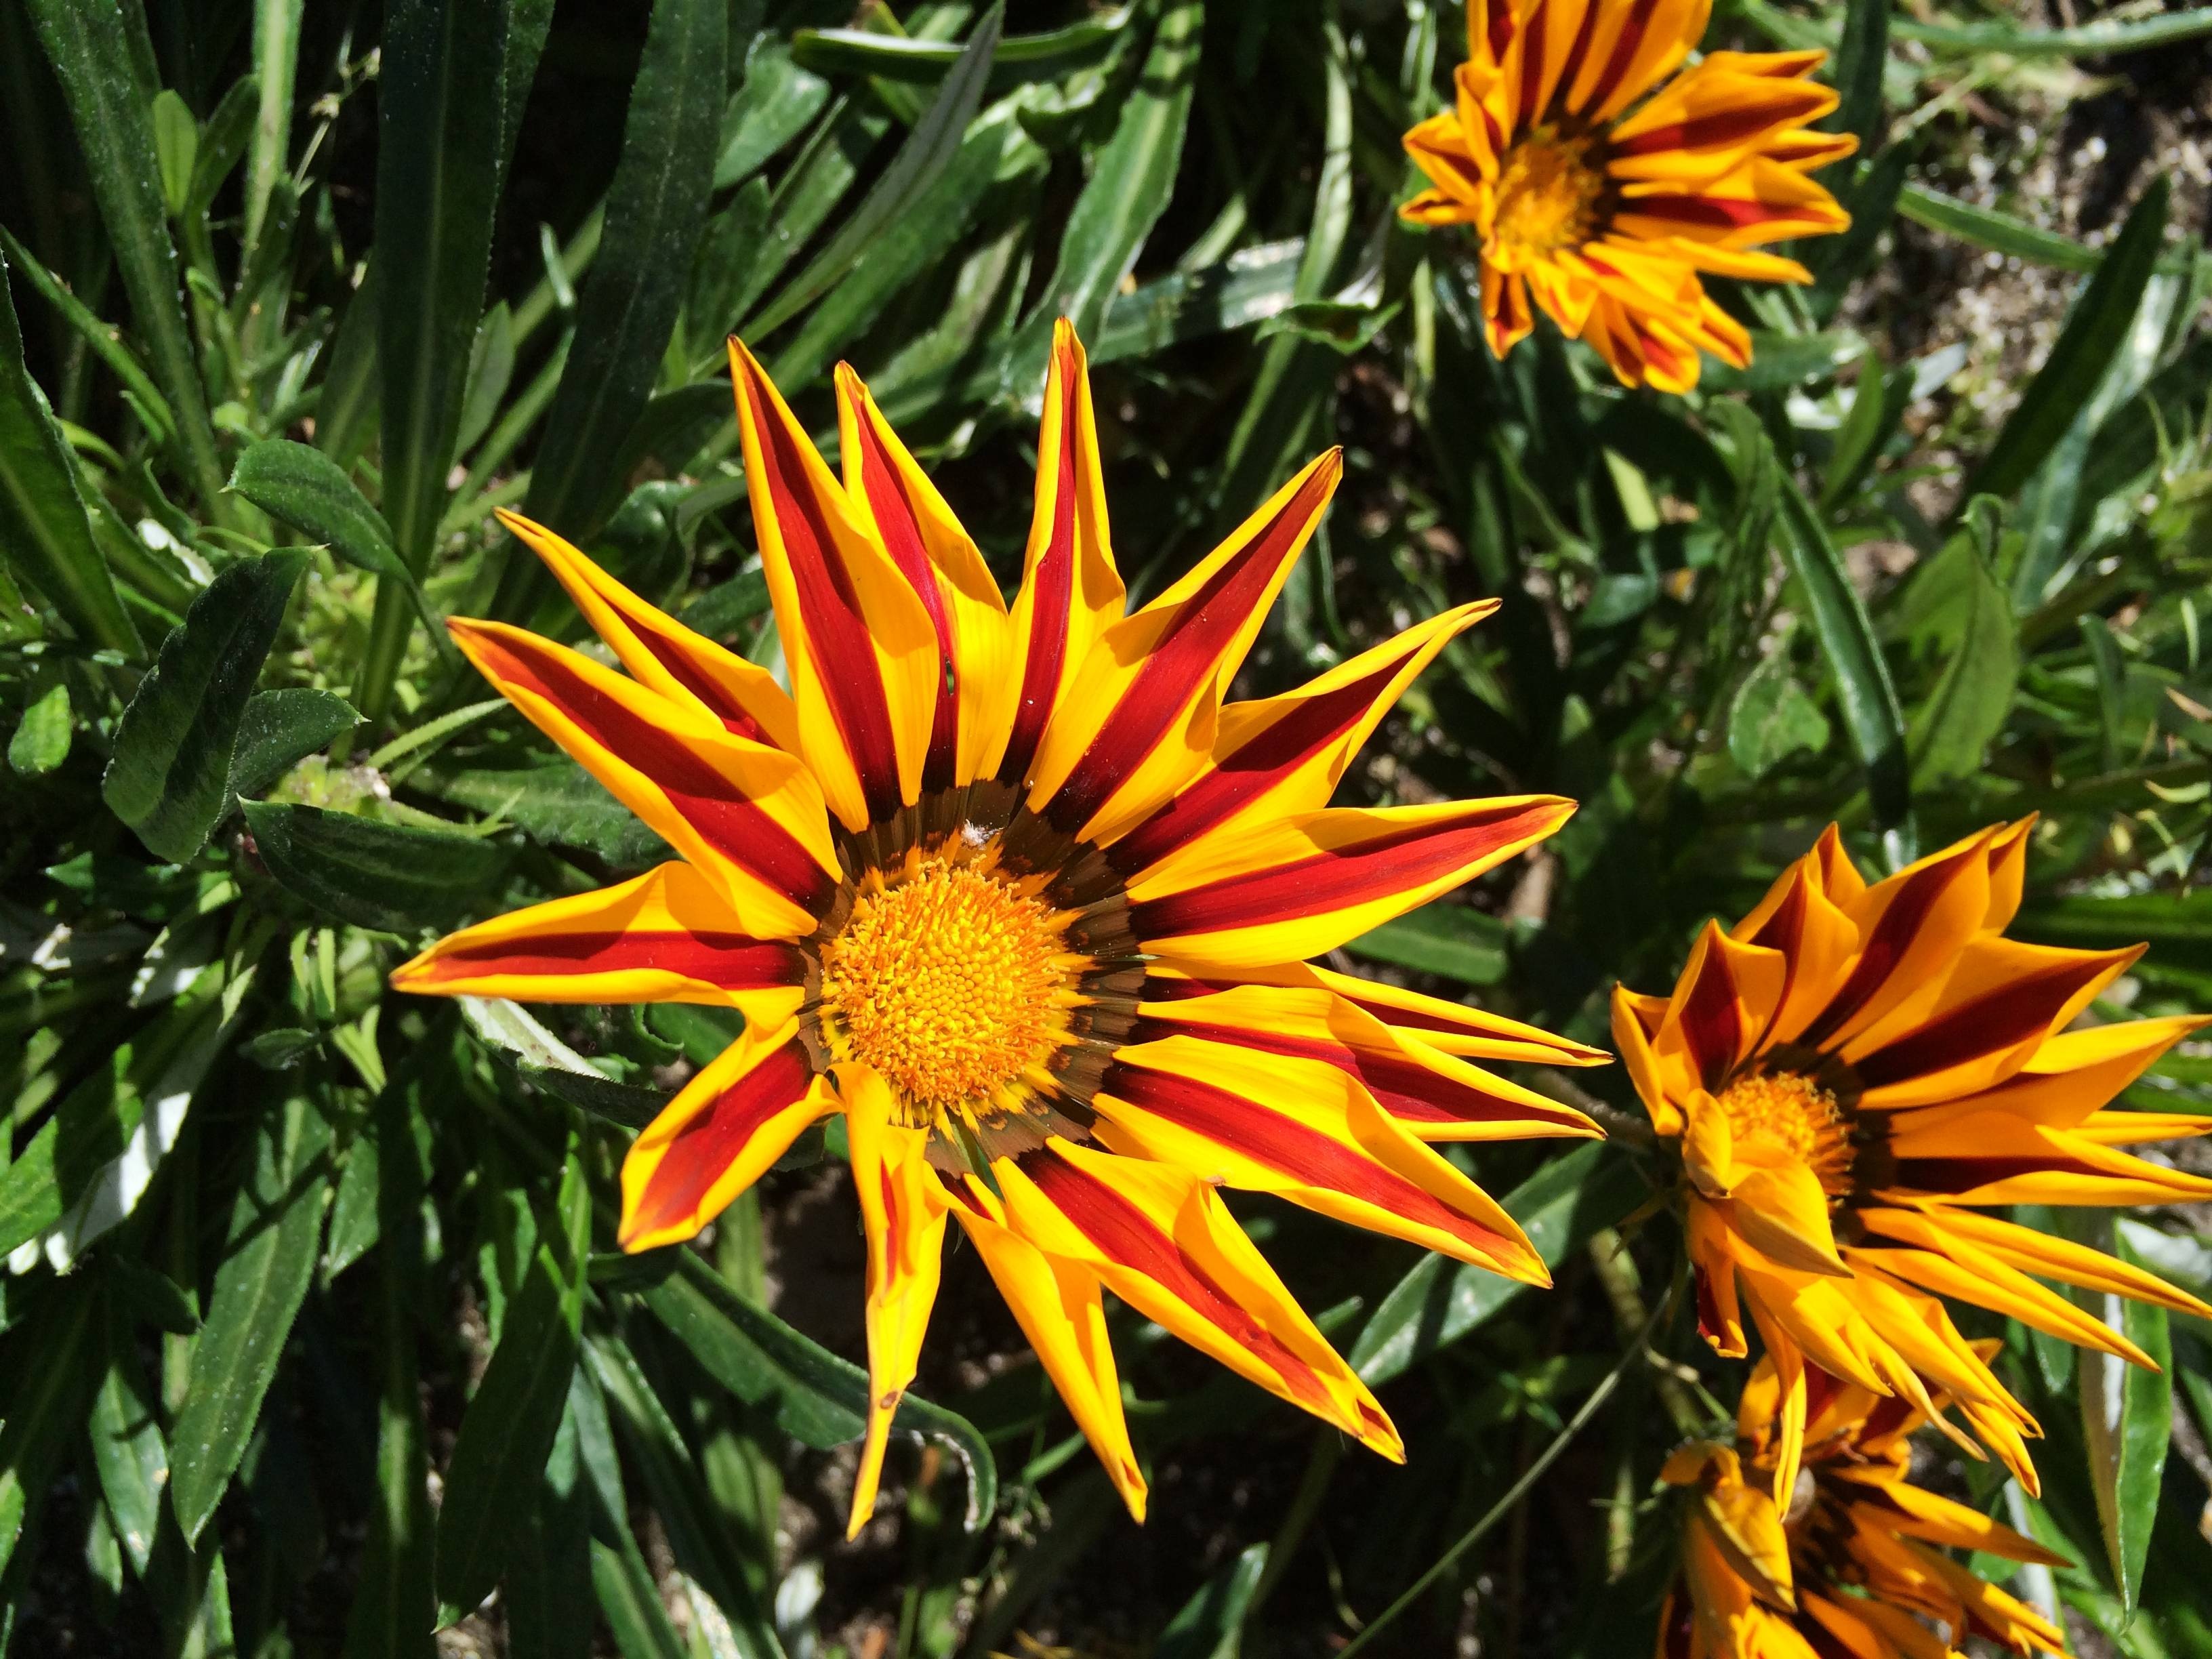
nature, blossom, plant, prairie, flower, bloom, floral, orange, spring, herb, natural, botany, yellow, garden, flora, wildflower, bright, seasonal, coneflower, springtime, flowering, macro photography, flowering plant, daisy family, land plant